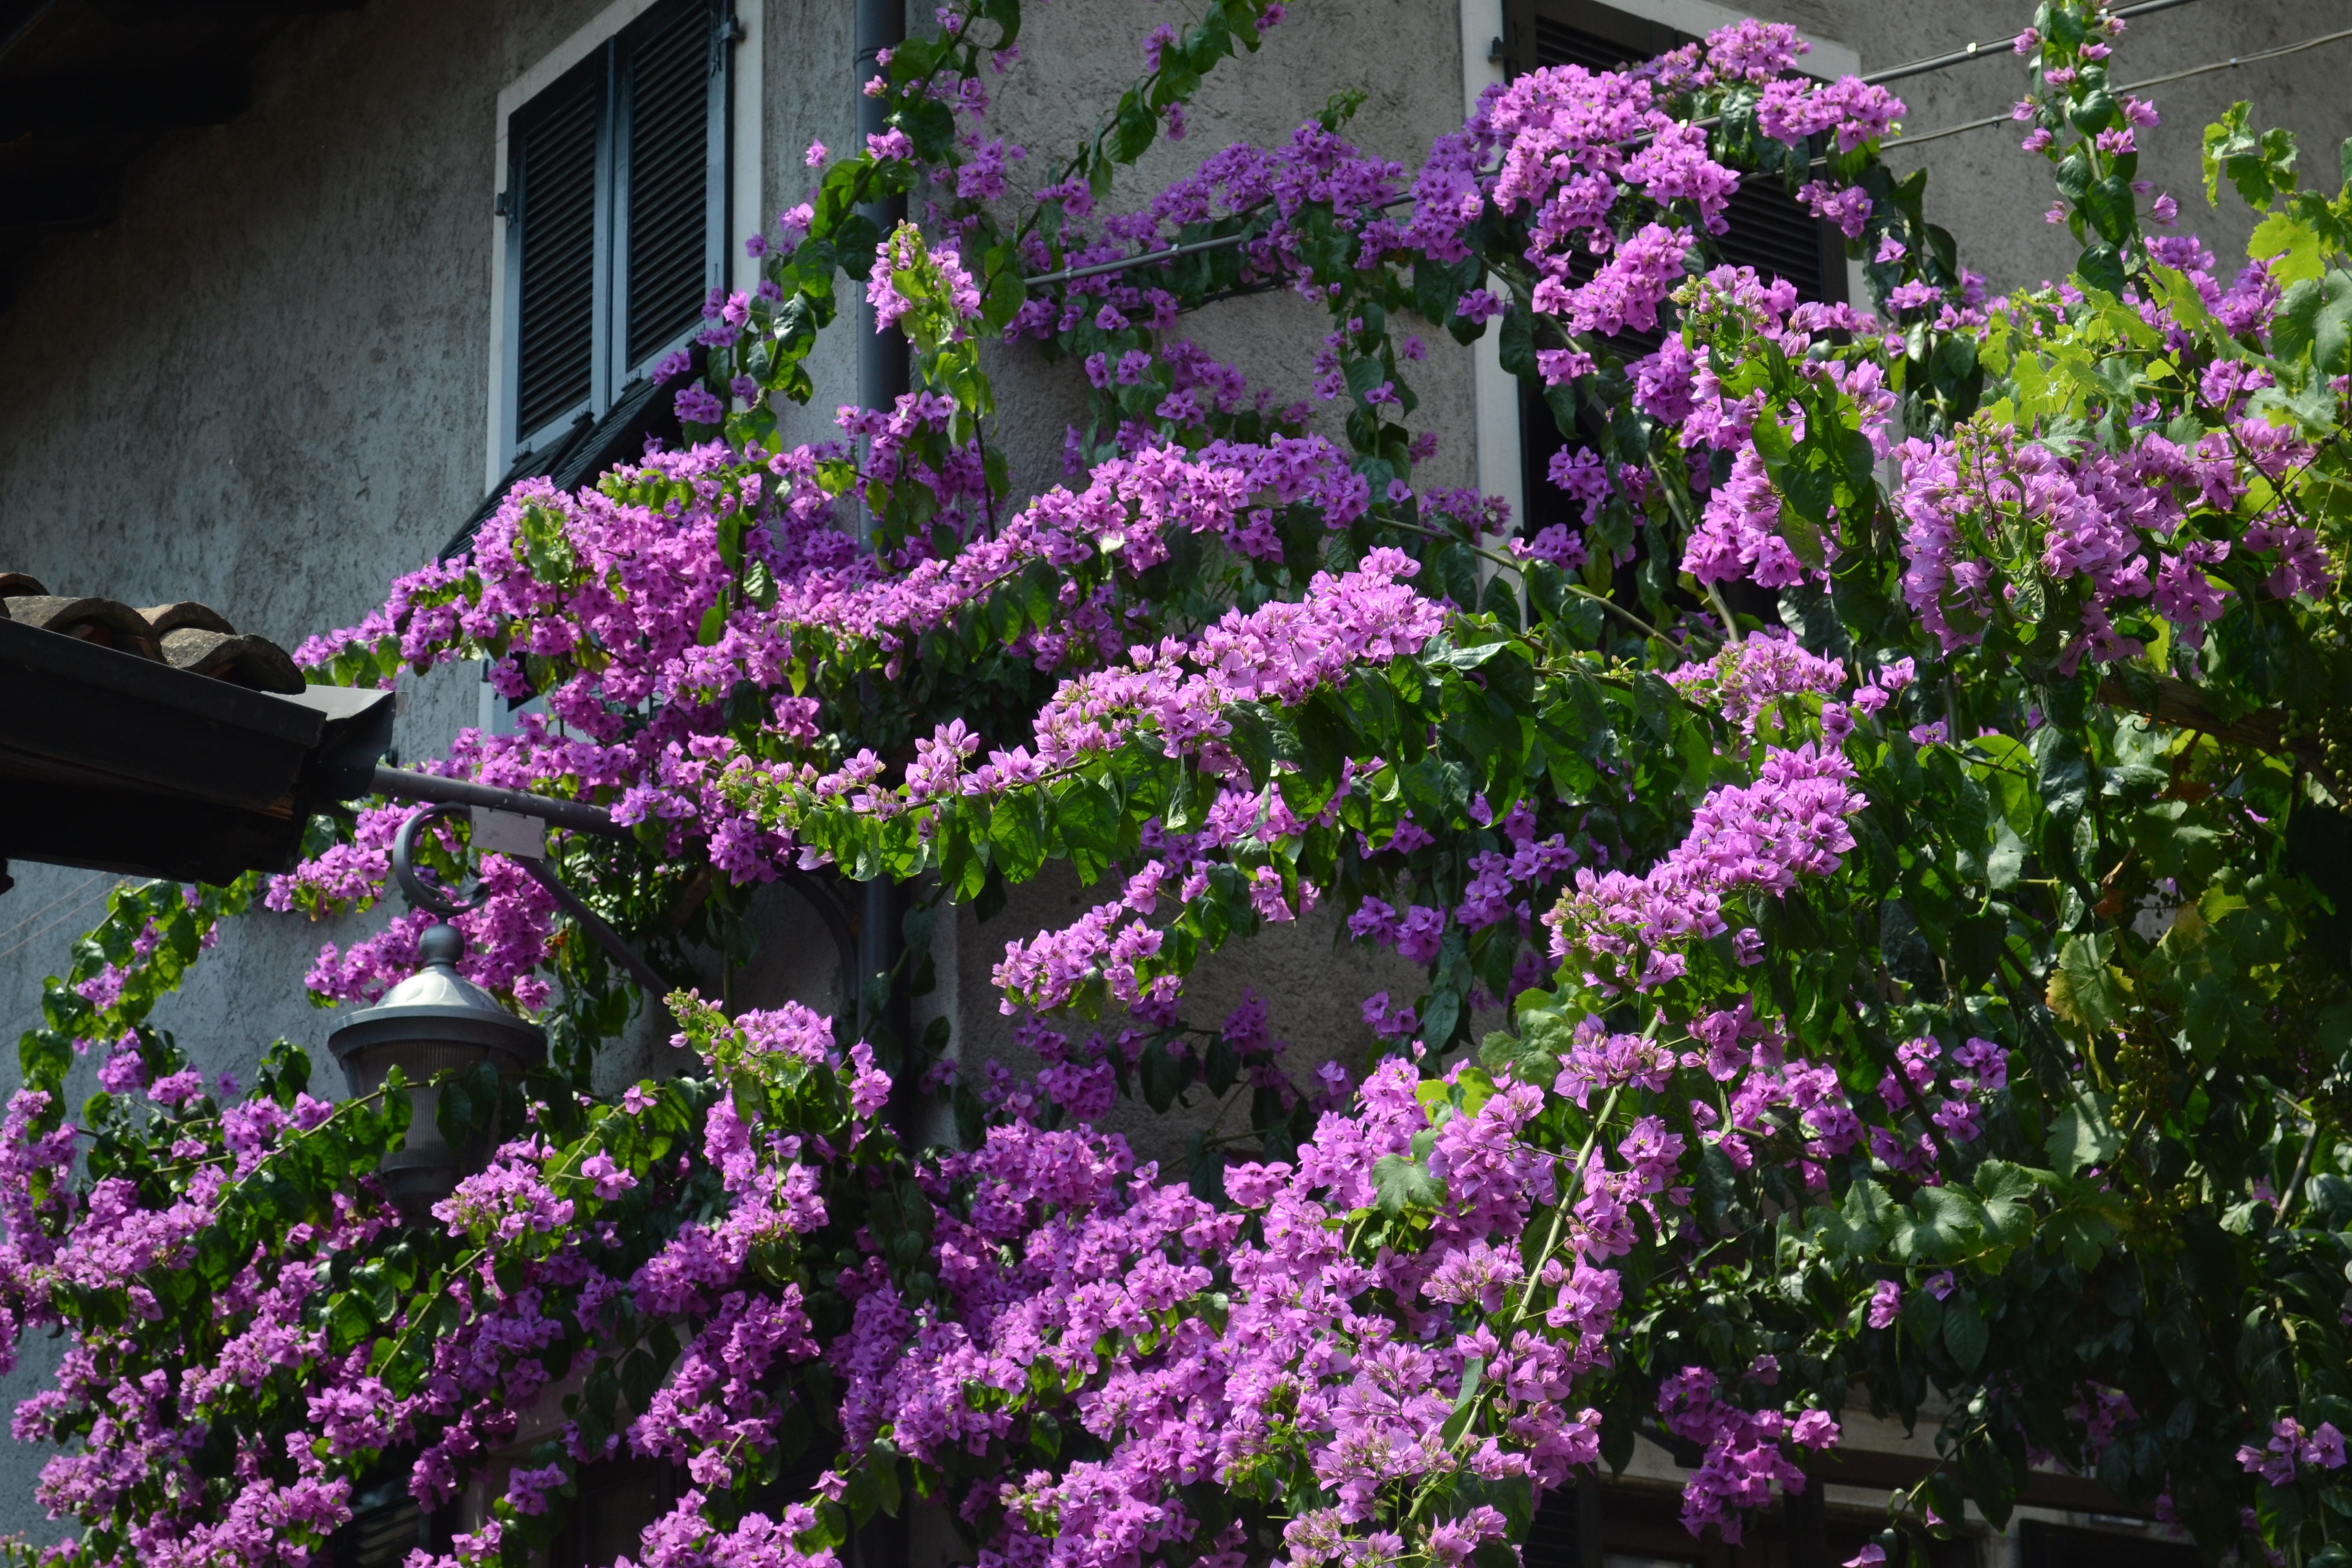
flower, plant, lilac, flora, botany, land plant, woody plant, flowering plant, shrub, garden, english lavender